Gresley conjugated valve gear

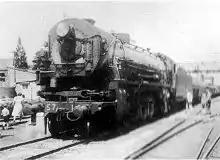
New South Wales Government Railways D57 class 4-8-2, with Gresley conjugated gear visible at front below the smokebox. The longer 2 to 1 Lever is located on the right side of the locomotive, and the shorter Equal Lever on the left side.

The Gresley conjugated gear is effectively an adding machine, where the position of the valve for the inside cylinder is the sum of the positions of the two outside cylinders, but reversed in direction. It can also be thought of as a rocking lever between one outside cylinder and the inside cylinder, as is common on 4-cylinder steam locomotives, but with the pivot point being moved back and forth by a lever from the other outside cylinder.